Imperial German Navy

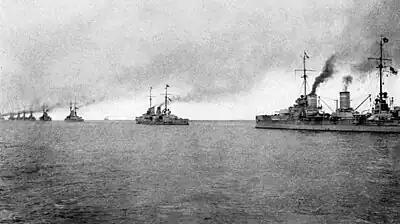
Dreadnoughts of the High Seas Fleet

On 18 June 1897 Rear-Admiral Alfred von Tirpitz was appointed State Secretary of the Navy, where he remained for nineteen years. Tirpitz advocated the cause of an expanded navy necessary for Germany to defend her territories abroad. He had great success in persuading parliament to pass successive Navy bills authorising expansions of the fleet. German foreign policy as espoused by Otto von Bismarck had been to deflect the interest of great powers abroad while Germany consolidated her integration and military strength. Now Germany was to compete with the rest. Tirpitz started with a publicity campaign aimed at popularising the navy. He created popular magazines about the navy, arranged for Alfred Thayer Mahan's "The Influence of Sea Power upon History", which argued the importance of naval forces, to be translated into German and serialised in newspapers, arranged rallies in support and invited politicians and industrialists to naval reviews. Various pressure groups were formed to lobby politicians and spread publicity. One such organisation, the navy league or "Flottenverein", was organized by principals in the steel industry (Alfred Krupp), ship yards and banks, gaining more than one million members. Political parties were offered concessions, such as taxes on imported grain, in exchange for their support for naval bills.